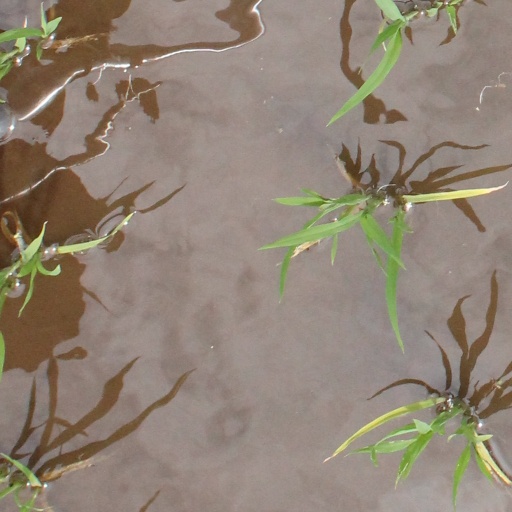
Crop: rice